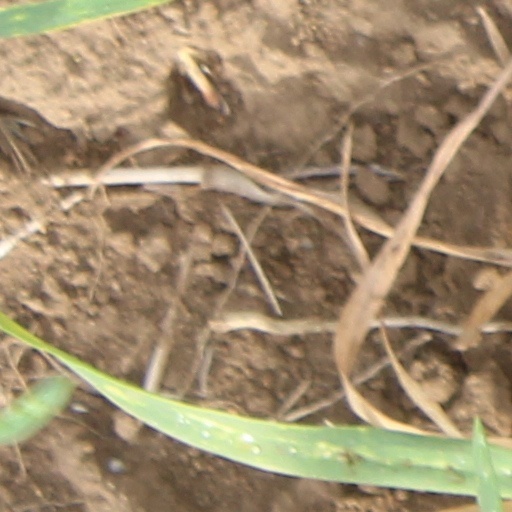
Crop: wheat